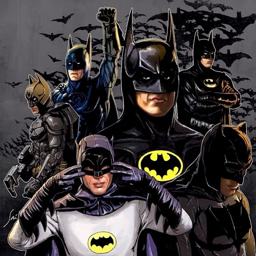
the actors behind comic book character throughout the years